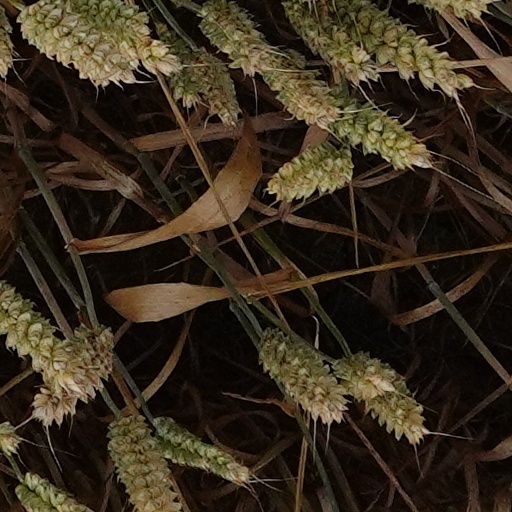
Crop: wheat